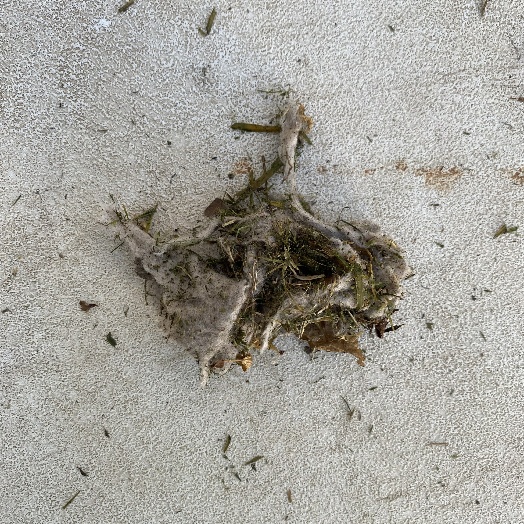
Label: generalcompost